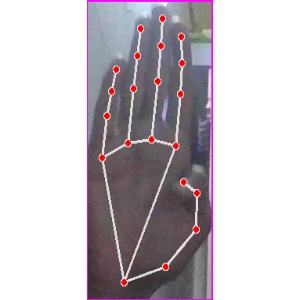
अक्षर: झ